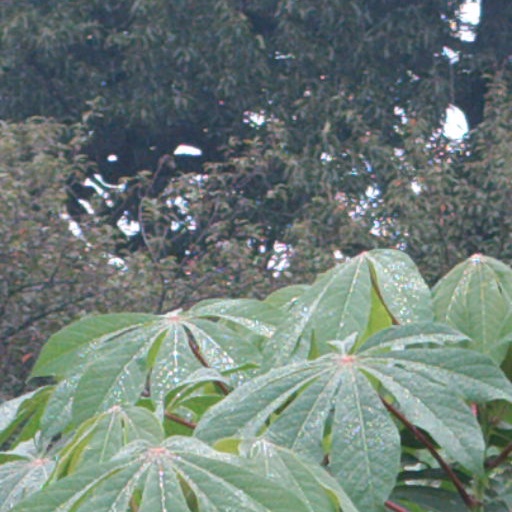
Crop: cassava